Lakeshore, Bristol

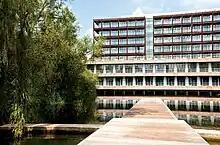
Lakeshore

Lakeshore is set amongst 10 acres of landscaped gardens and sits on top of a private lake. Kenneth Booth, the original landscaper, in the 1970s, designed the private garden for the Imperial Tobacco Factory HQ. The lake, which acted as the namesake for the new residential property is man-made.